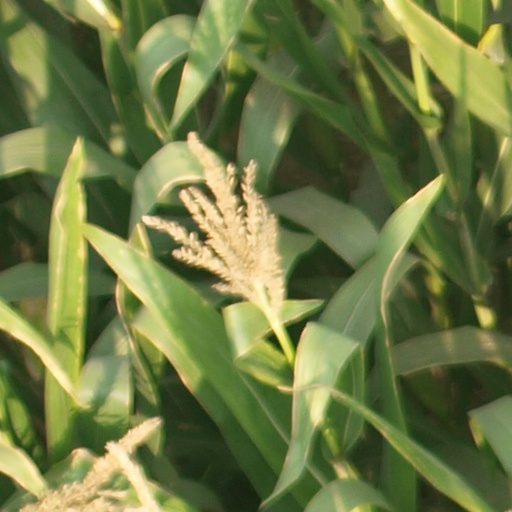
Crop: maize; corn